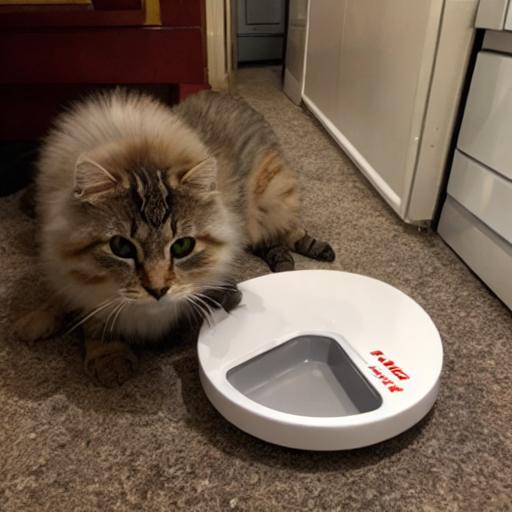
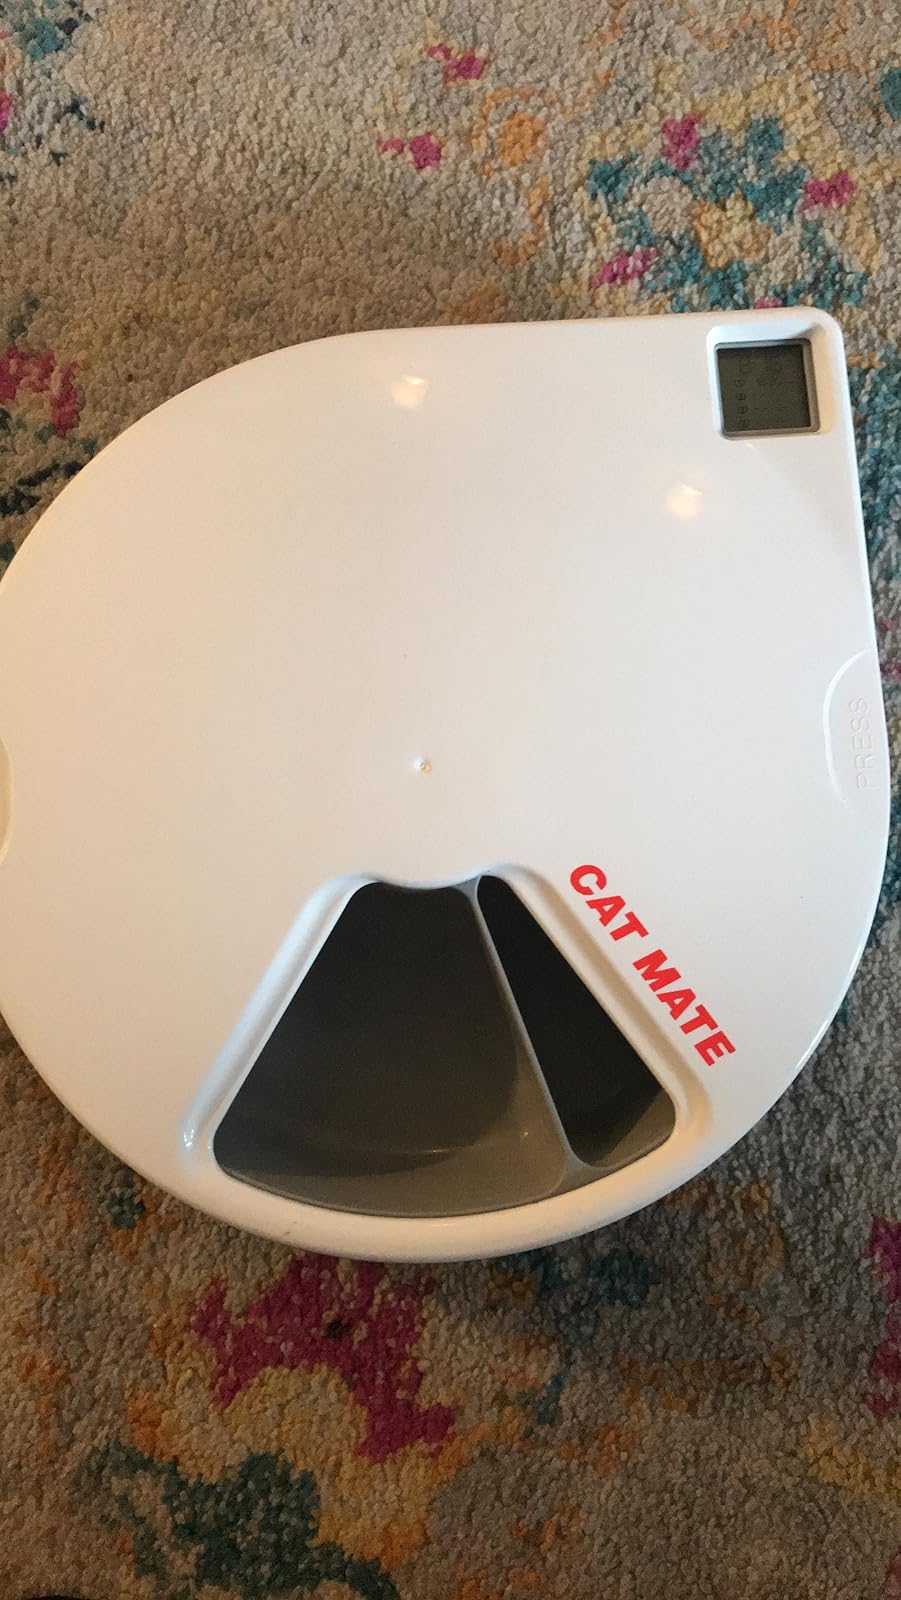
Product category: items_feeder
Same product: no